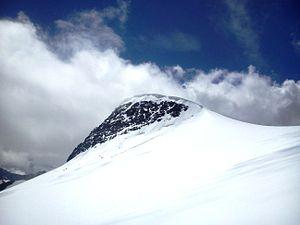
Le parc national de la Vanoise est un parc national situé en France dans le département de la Savoie en région Auvergne-Rhône-Alpes.
Sollières-Sardières ou Val-Cenis Sollières-Sardières est une ancienne commune française située dans le département de la Savoie, en région Auvergne-Rhône-Alpes.